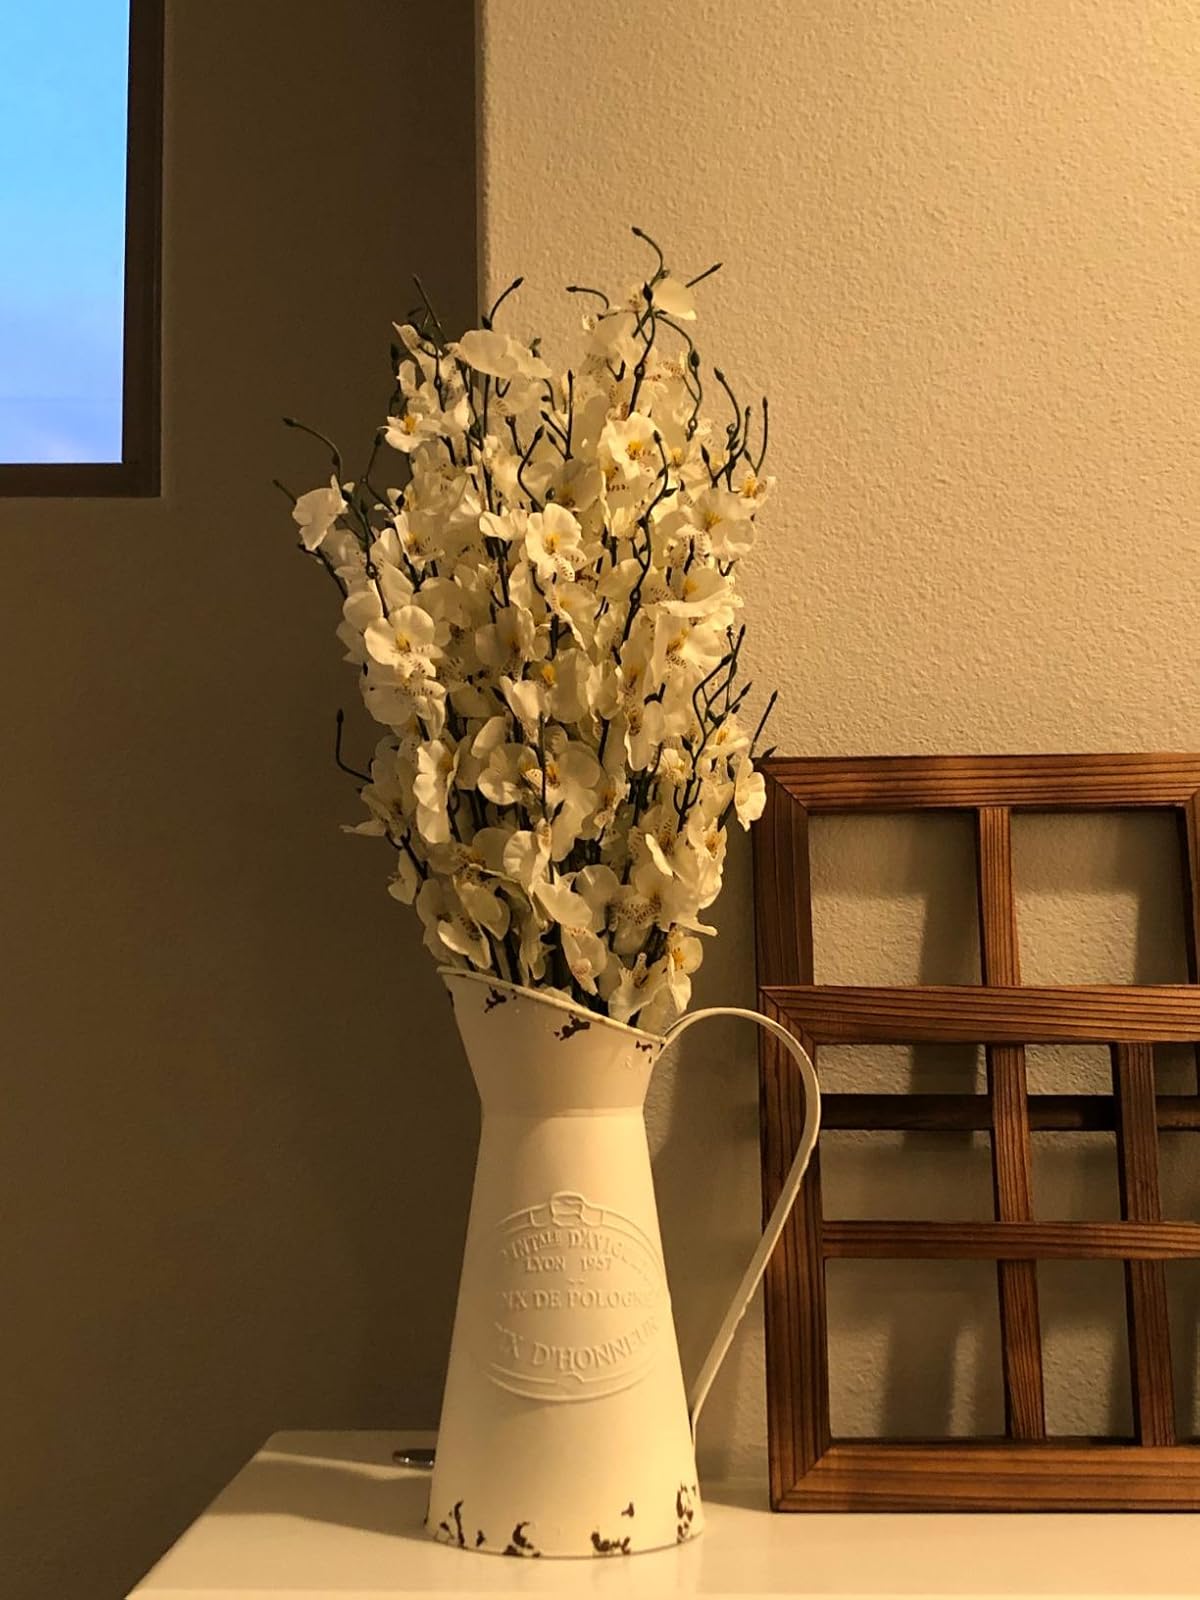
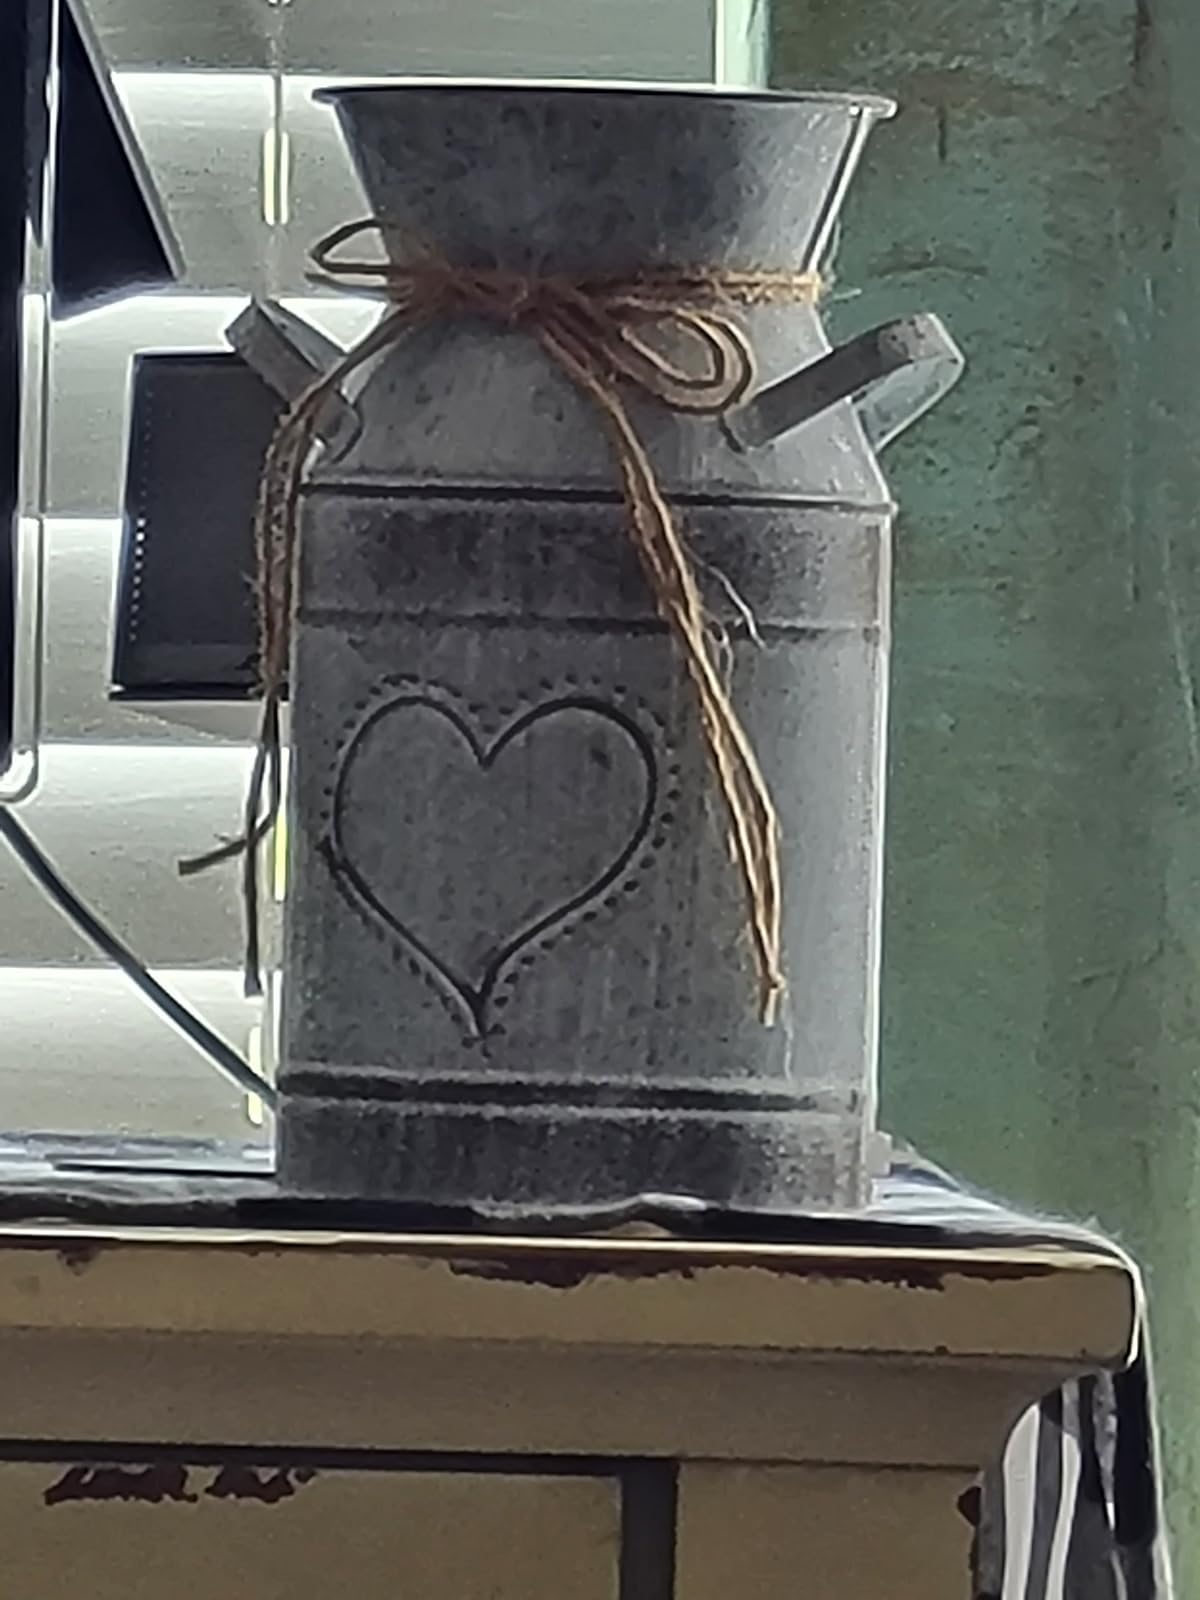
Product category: vase
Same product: no